Abdullah Pasha ibn Ali

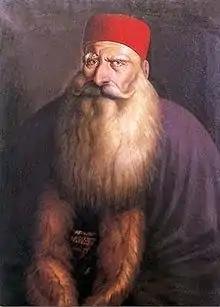
Portrait of Emir Bashir Shihab II. Abdullah Pasha entered into a long-term alliance with Emir Bashir.

Early in his rule, Abdullah made frequent demands from Emir Bashir II to pay tribute in the form of cash, jewellery or horses, to which Bashir II initially complied. However, within a short time Bashir II became either unable or unwilling to make the payments. In order to maintain cordial and stable relations with Acre, Bashir II dispatched one of his Melkite advisers, Butrus Karami, to smooth over ties with Abdullah, who was suspicious of Bashir's loyalties i.e. whether he was a Muslim or a Christian. Abdullah ultimately deposed Bashir for his failure to pay tribute and the latter exiled himself to the Hauran region south of Damascus. Two other, apparently Muslim, emirs from the Shihab dynasty, Emir Hasan ibn Ali and Emir Salman ibn Sayyid-Ahmad, were appointed to replace Bashir II in Mount Lebanon, although Abdullah detached the areas of Tuffah, Kharrub, Jezzine, Byblos and Jabal al-Rihan from the latter.